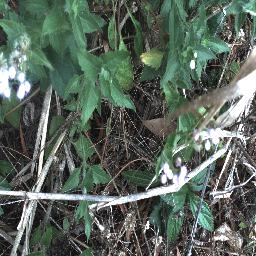
Label: siam_weed